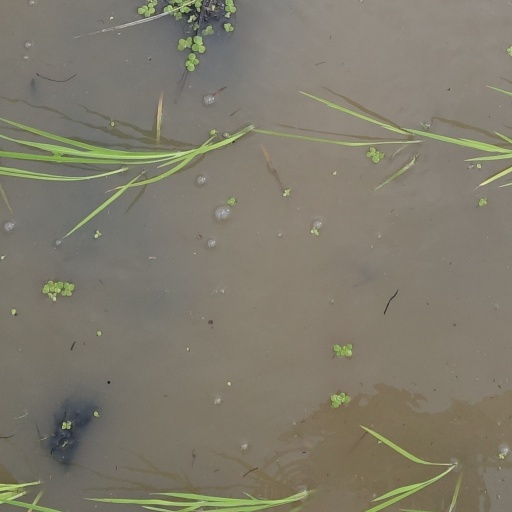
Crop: rice